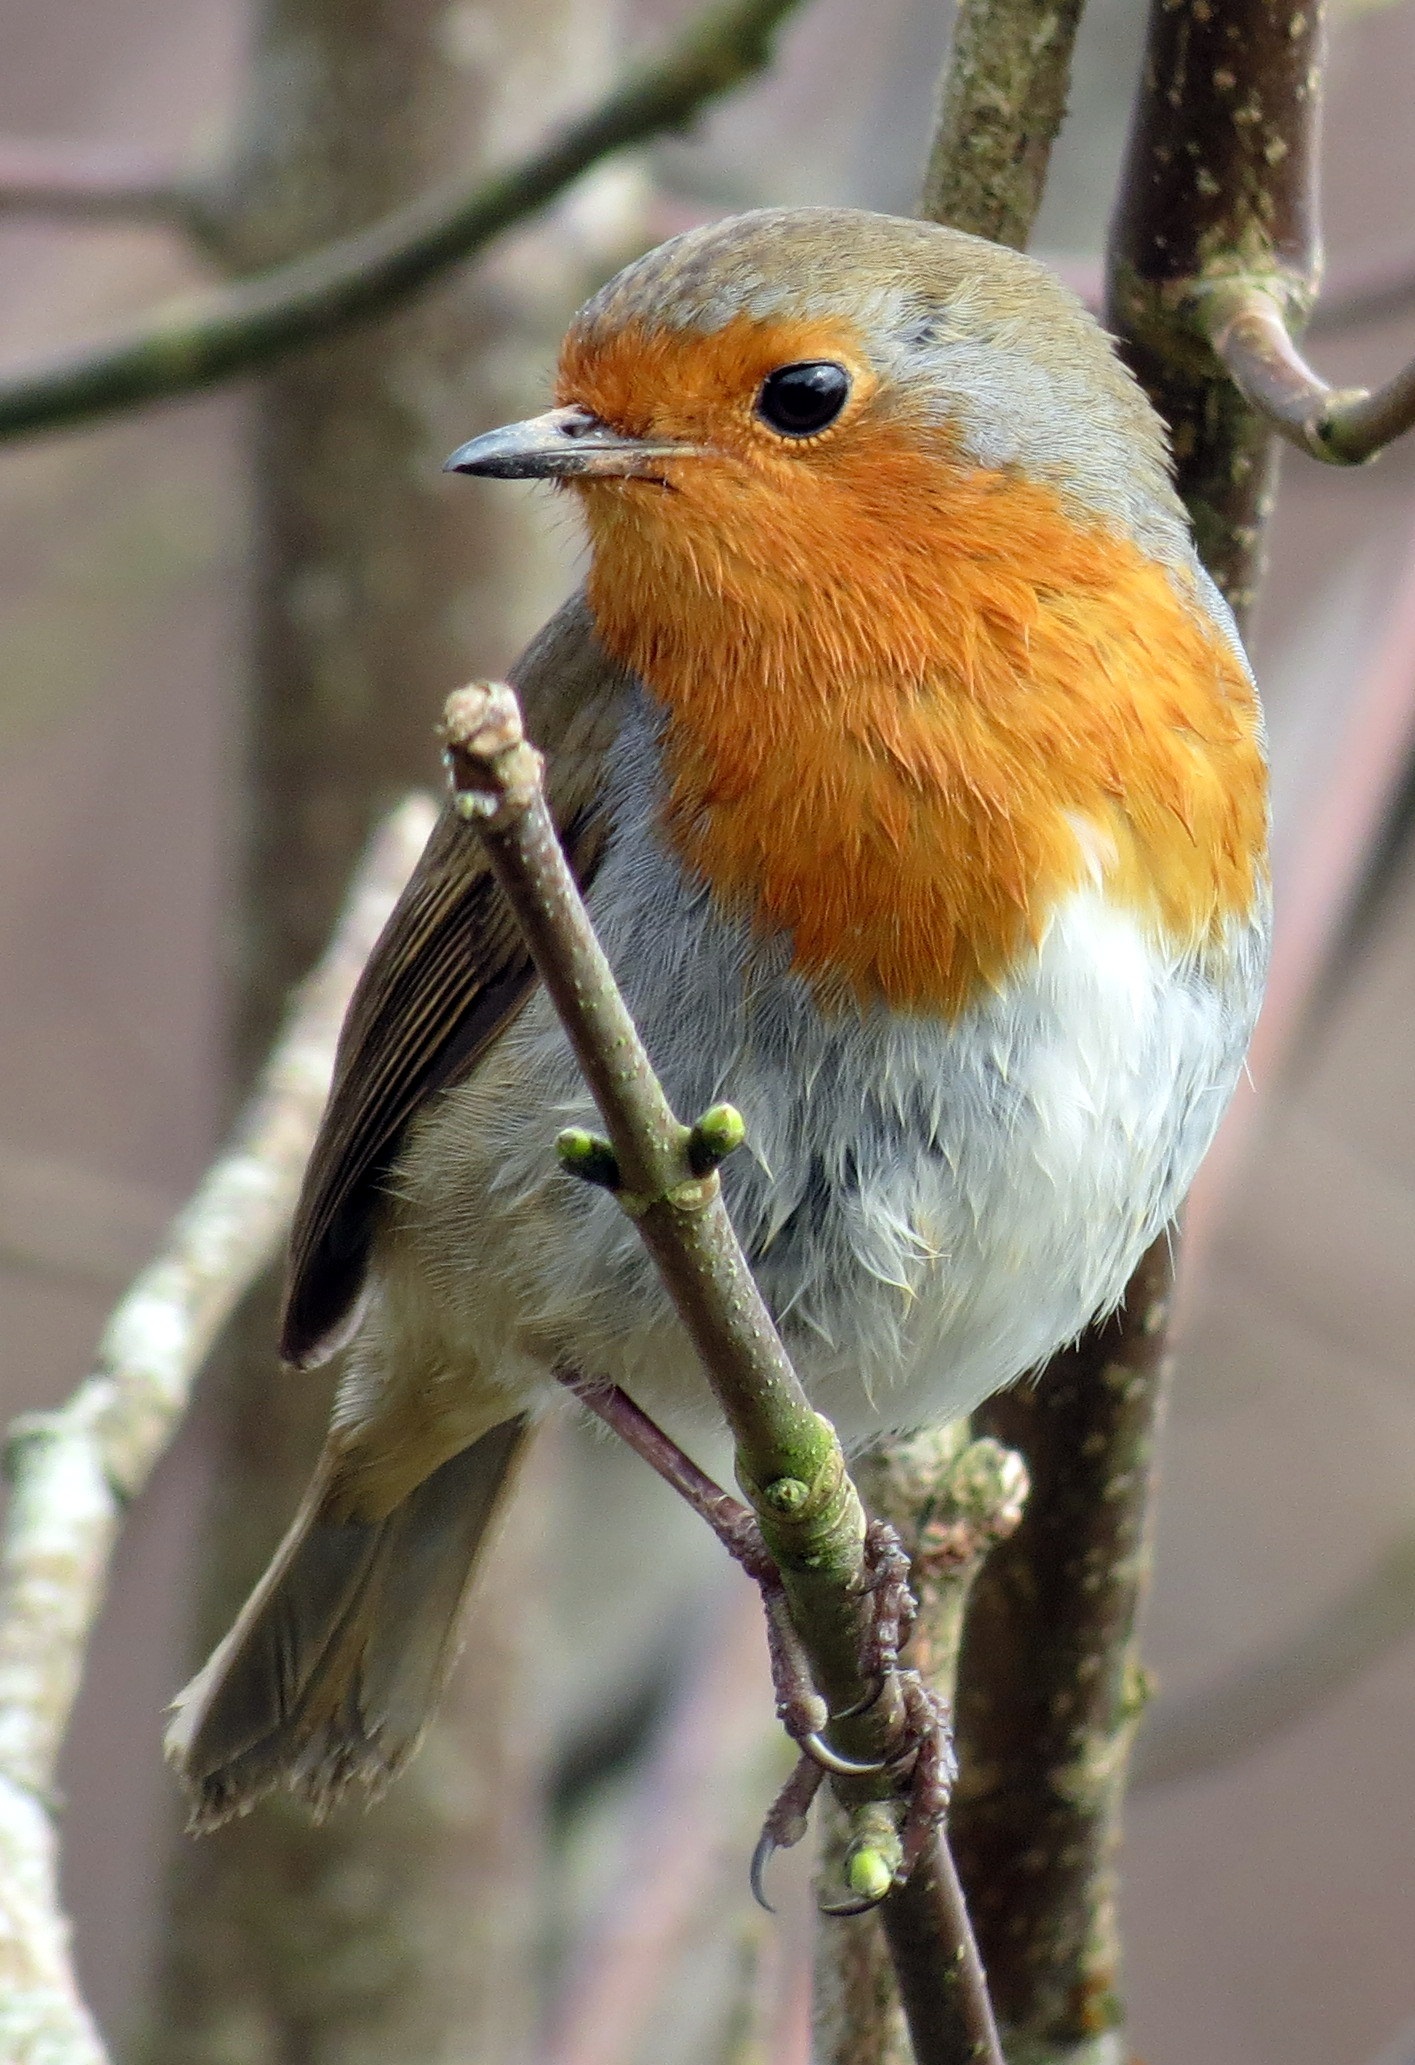
tree, nature, branch, winter, bird, animal, wildlife, red, beak, robin, fauna, vertebrate, finch, erithacus rubecula, old world flycatcher, perching bird, emberizidae, nightingale, european robin